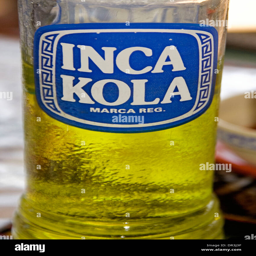
bottle of beverage - a popular aerated drink showing the label and registered trademark